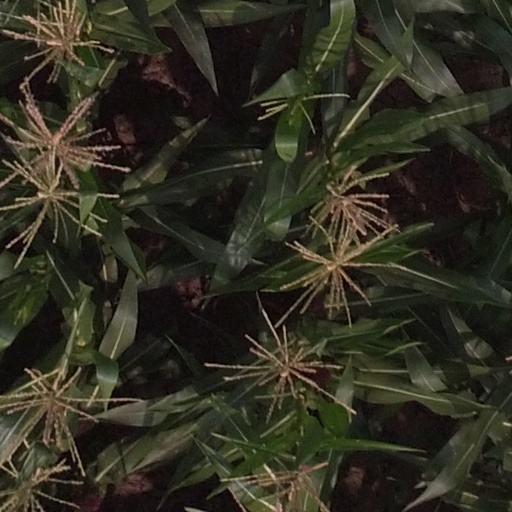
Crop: maize; corn